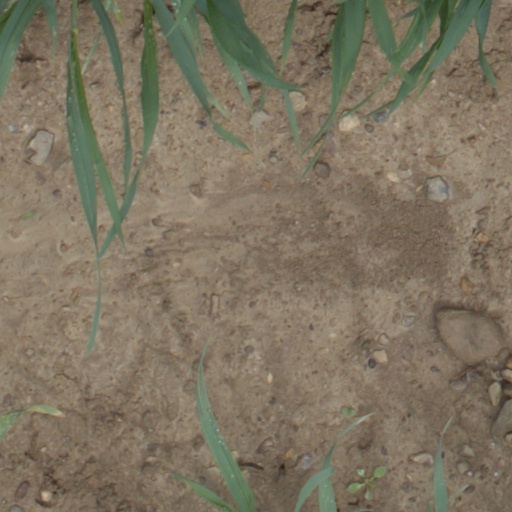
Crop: wheat